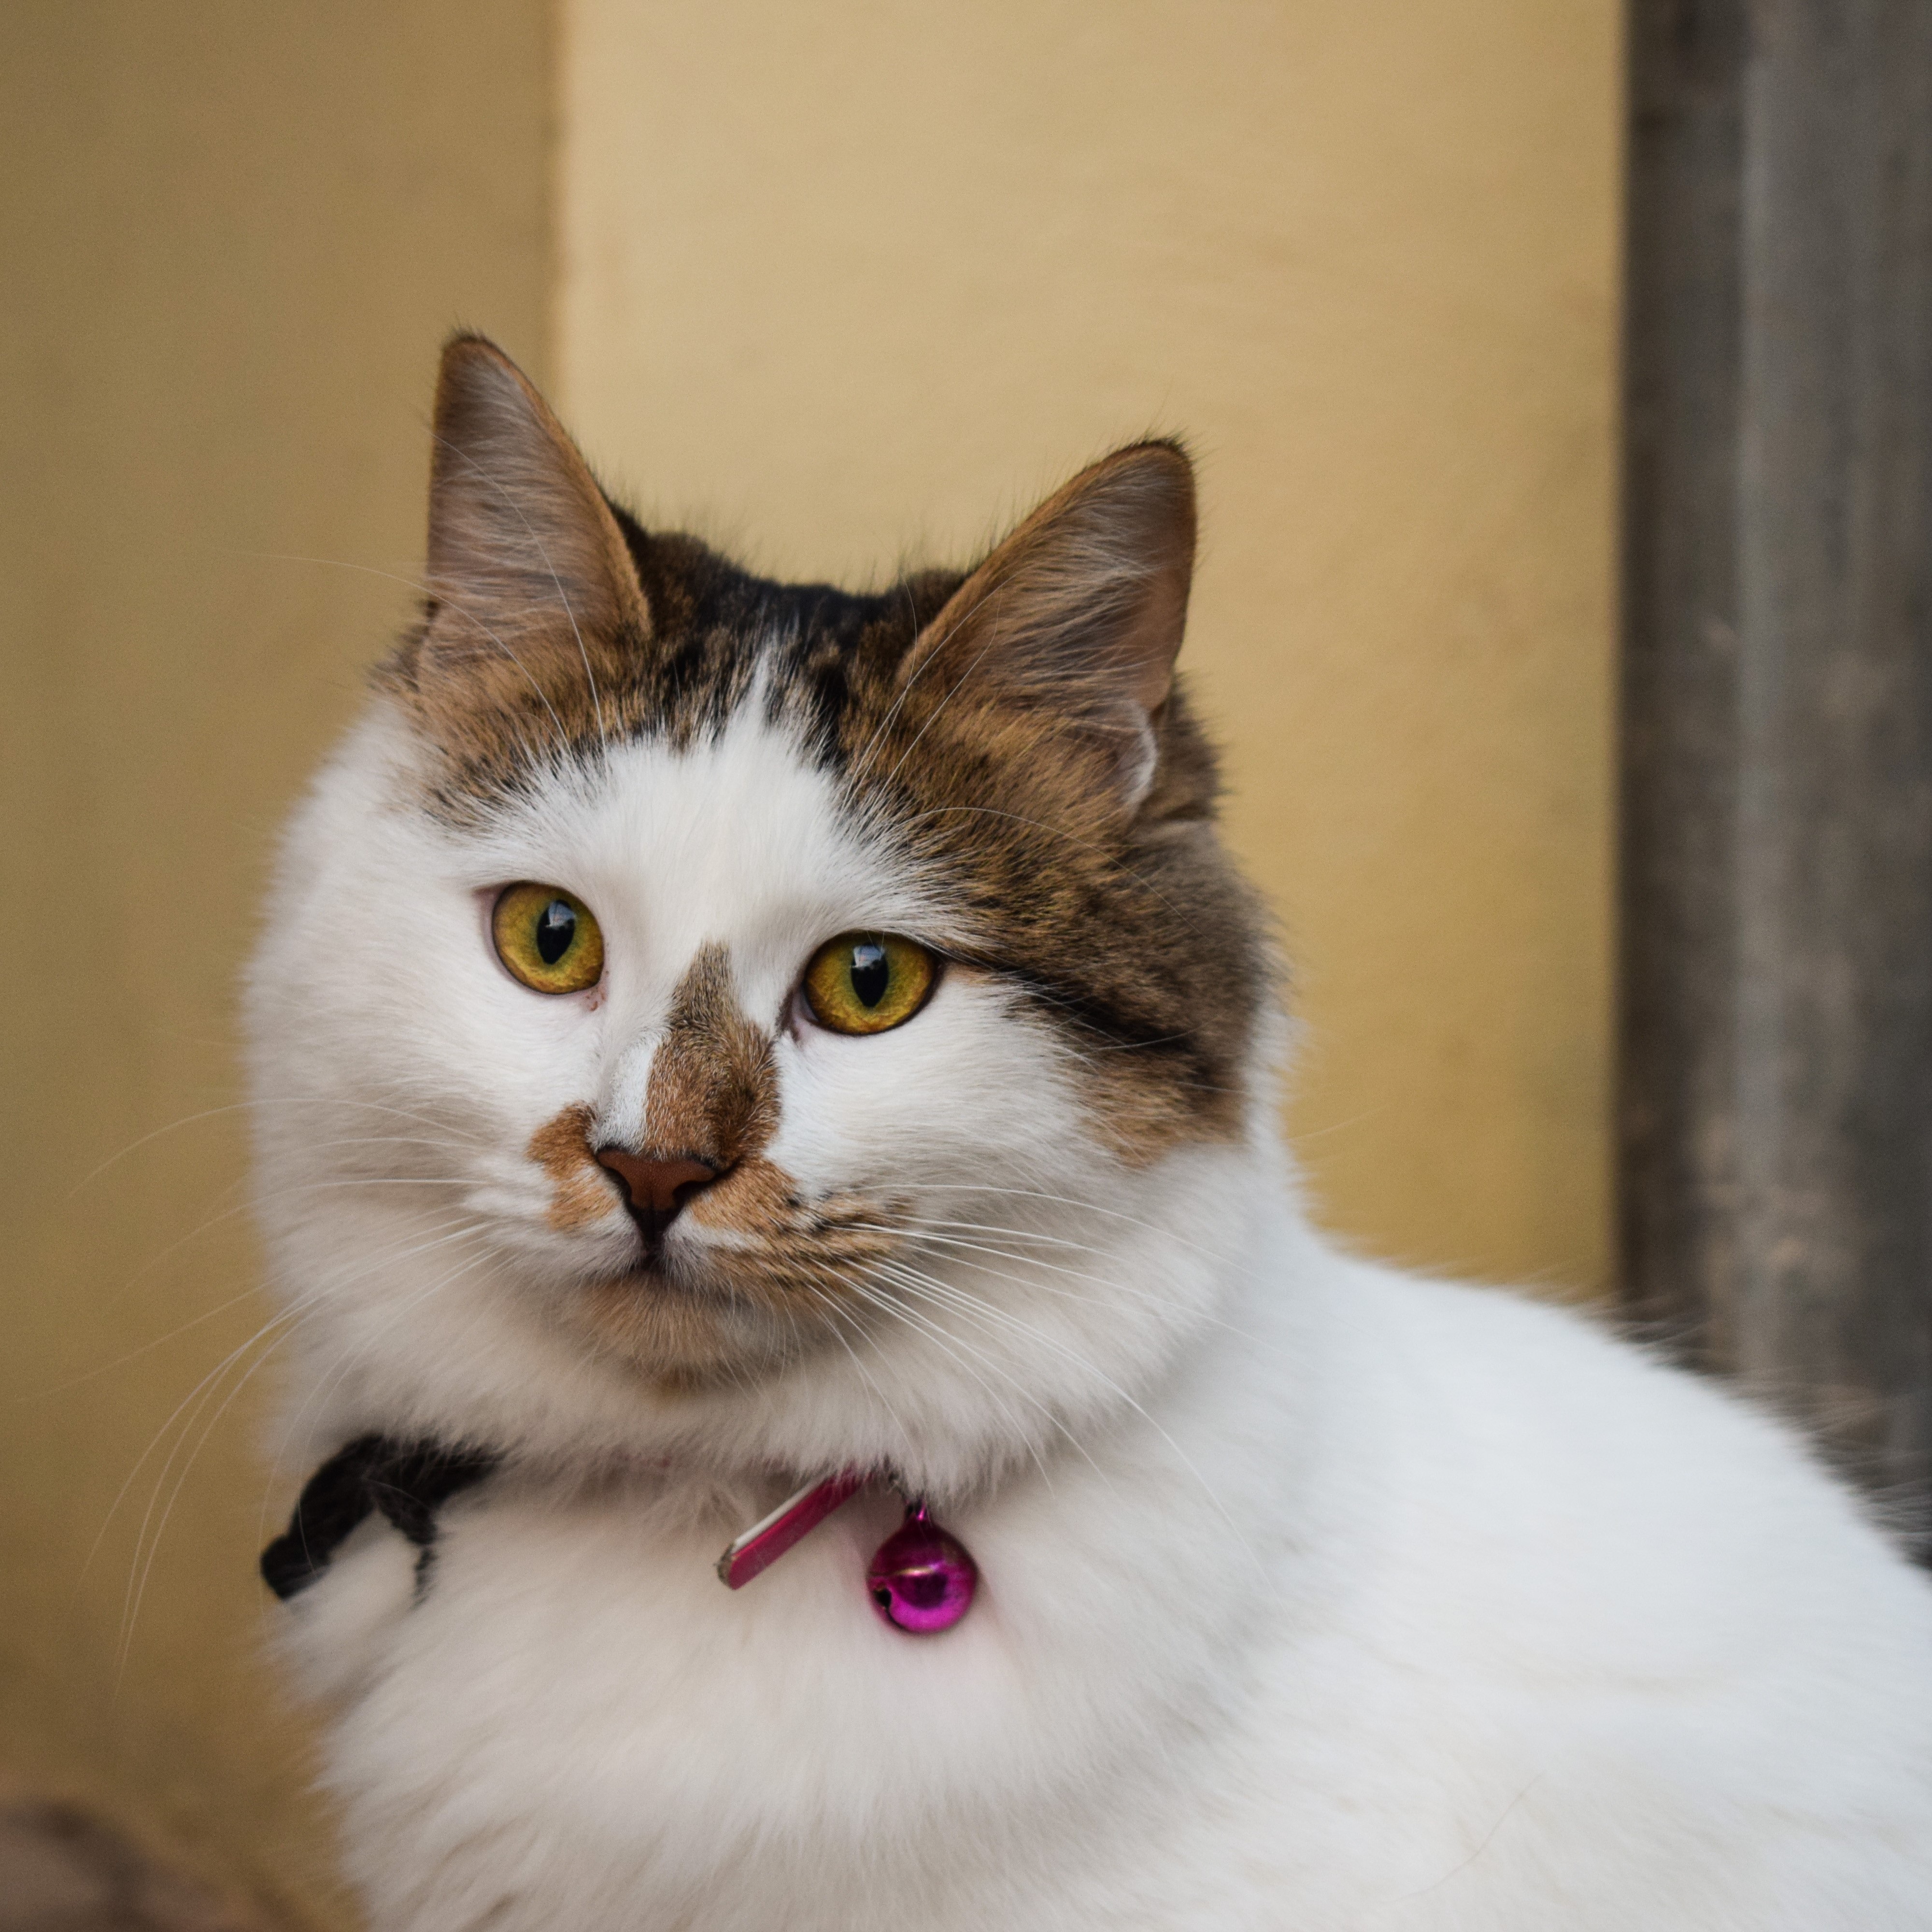
white, animal, cute, looking, pet, portrait, kitten, cat, mammal, face, eyes, whiskers, kitty, vertebrate, beauty, domestic, adorable, norwegian forest cat, european shorthair, small to medium sized cats, cat like mammal, domestic short haired cat, domestic long haired cat